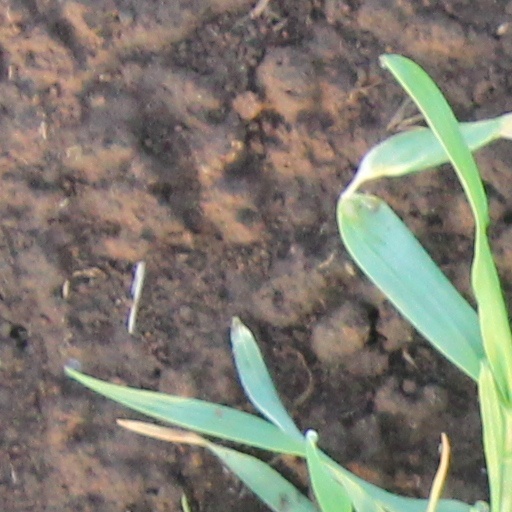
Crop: wheat